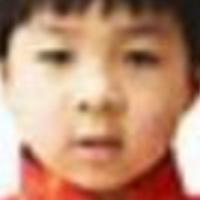
Age group: age 01-10